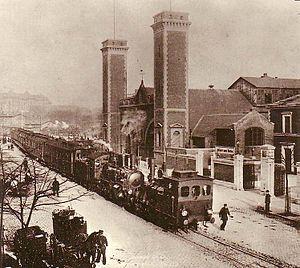
La ligne de Berlin à Hambourg est une ligne de chemin de fer d'une longueur totale de 284 km reliant les villes de Berlin et de Hambourg, mise en service le 15 décembre 1846